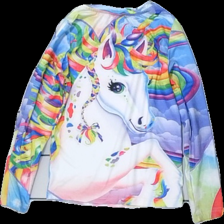
View: back
Type: Top
Category: Children
Brand: Missing
Colors: Blue, Purple, Yellow, Multicolor
Material: 100% Polyester
Pattern: Other
Cut: Regular, C-collar
Season: All
Stains: Minor
Damage: stain
Damage location: bottom right
Damage 2: stain
Damage 2 location: bottom left
Price range: <50
Recommended usage: Recycle
Description: top with print